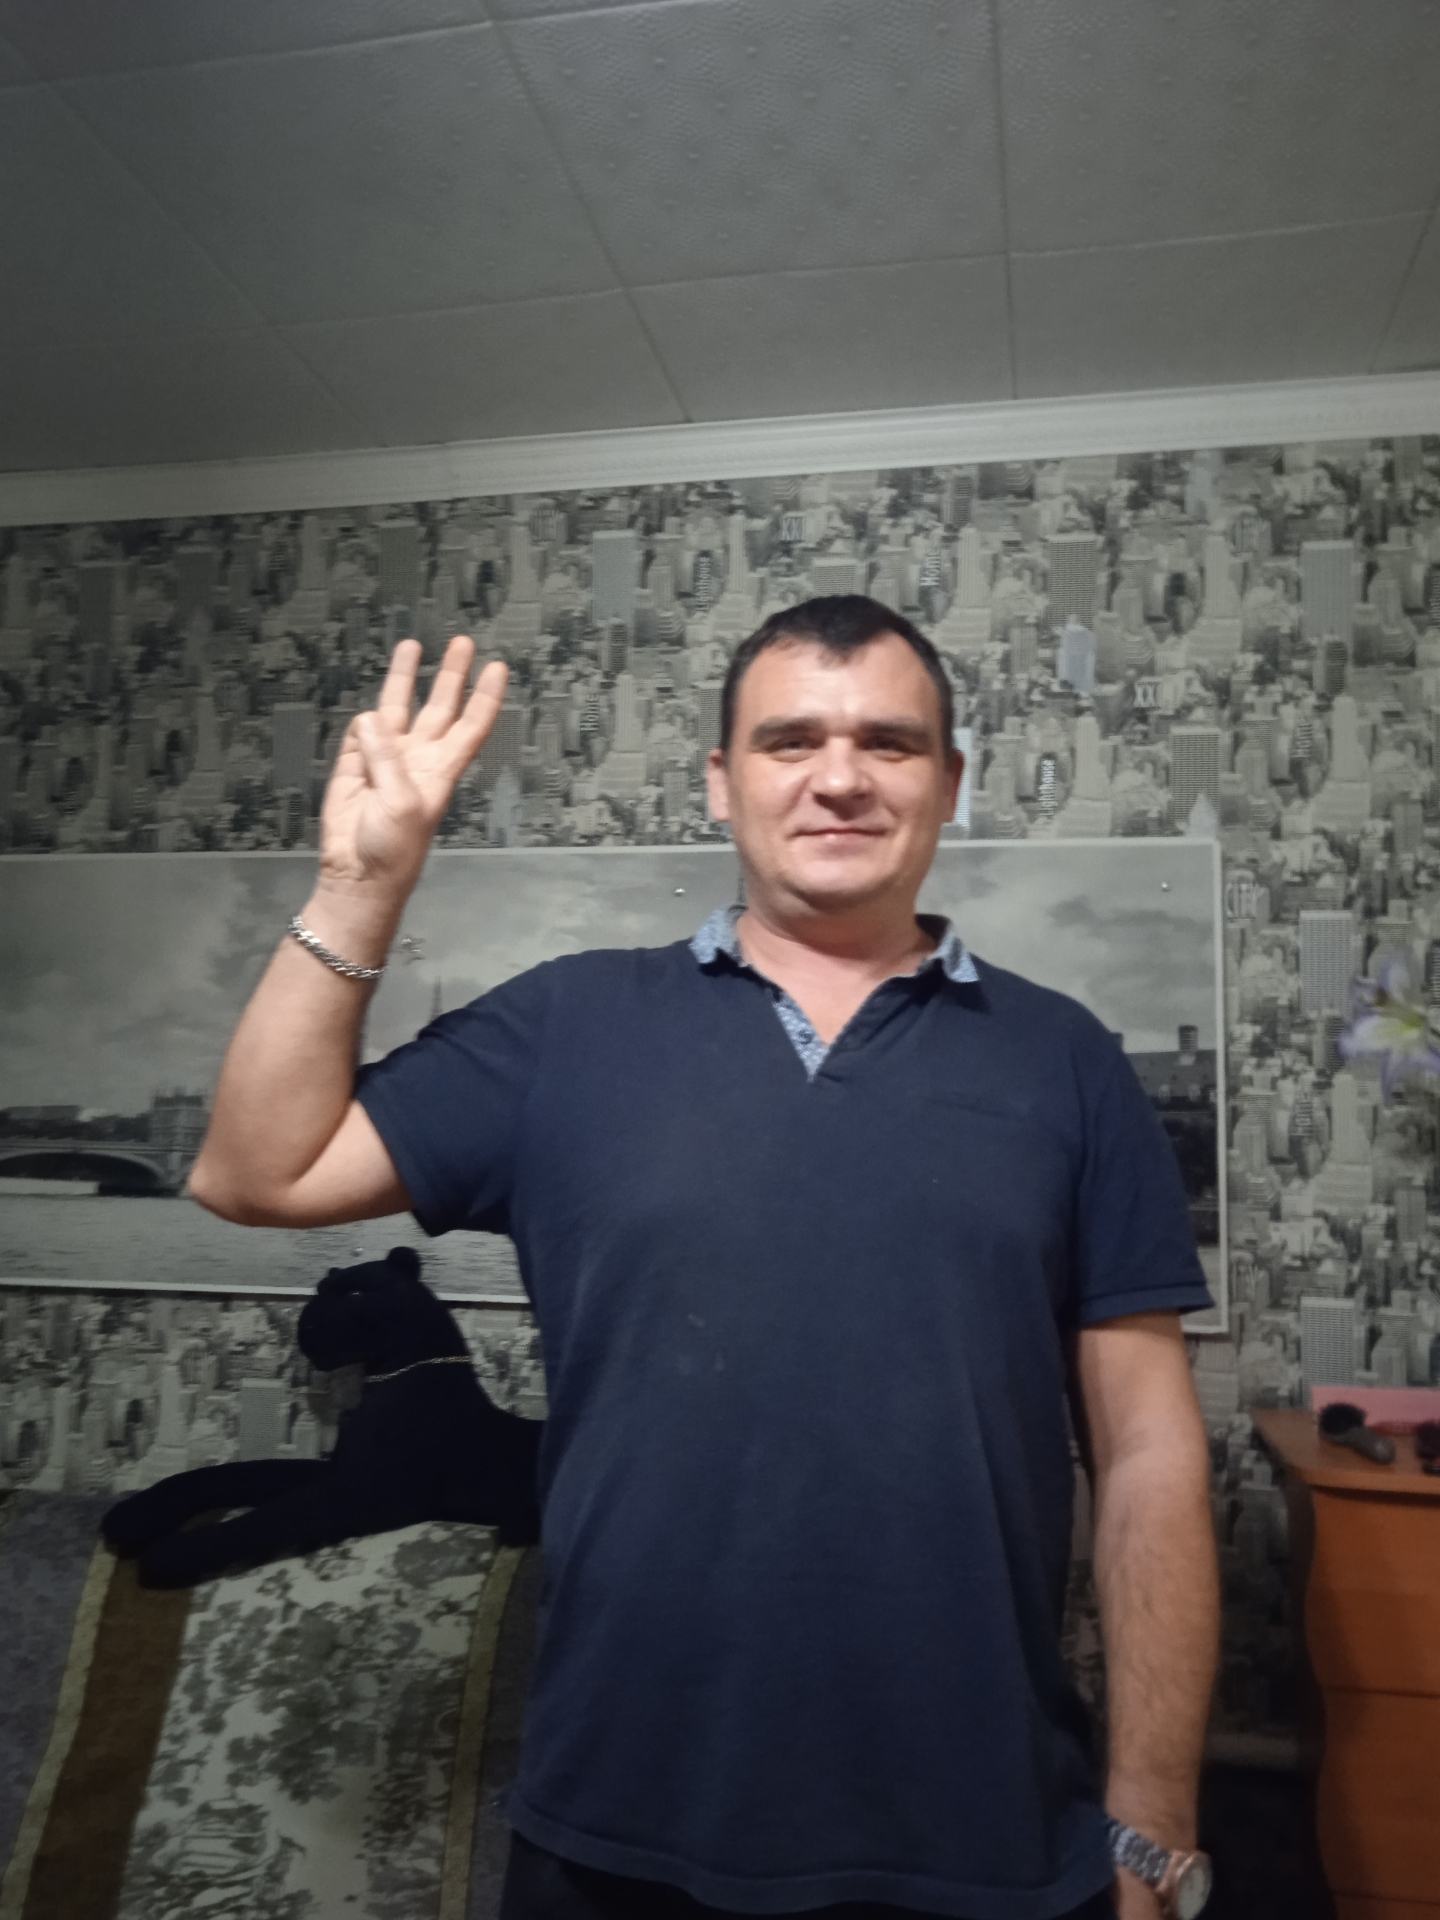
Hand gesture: three